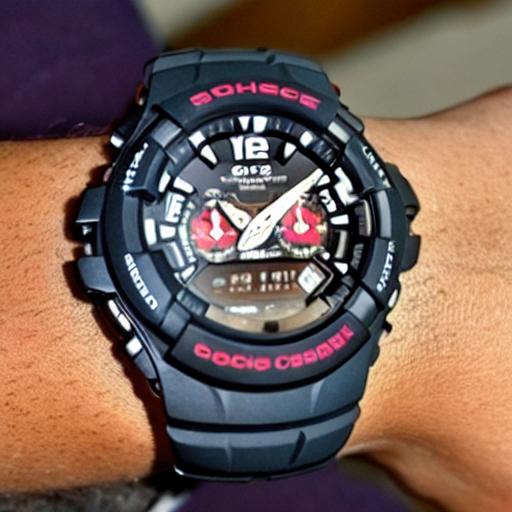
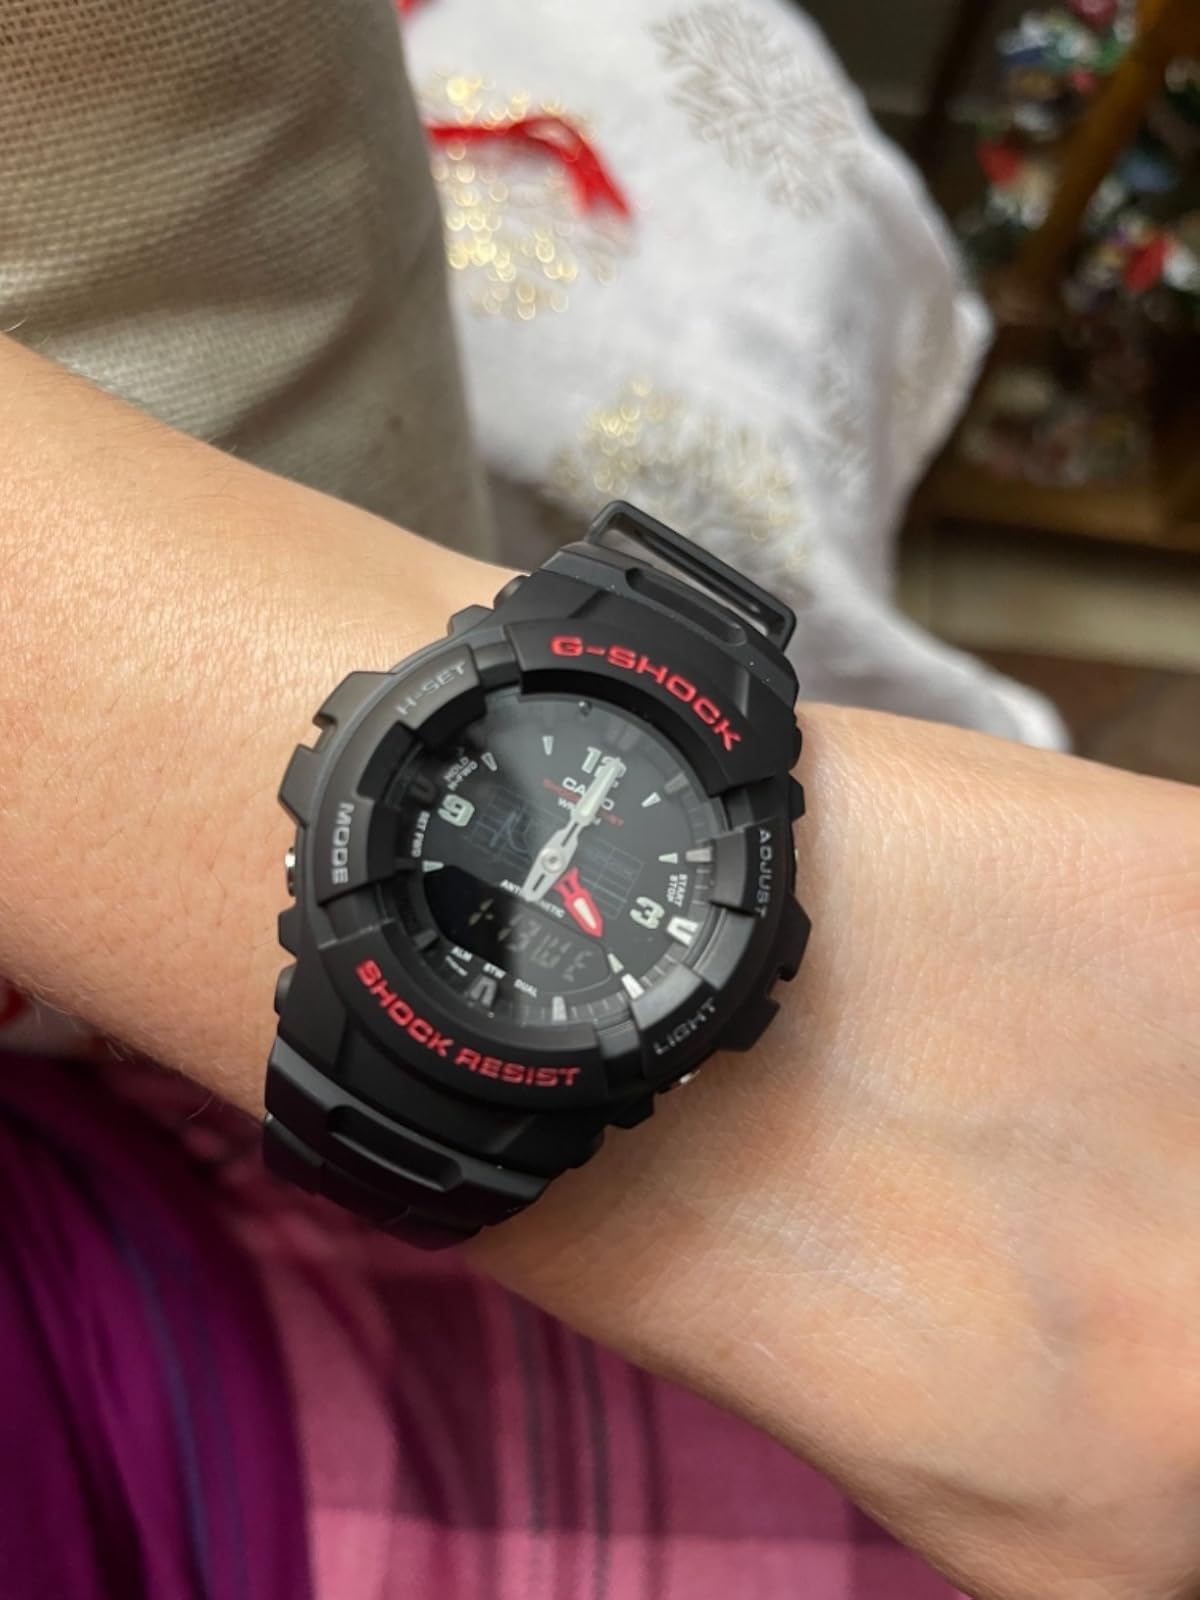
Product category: accessories_watch
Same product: no